Pallium

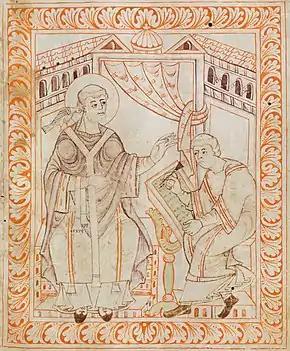
Gregory I dictating, from a 10th-century manuscript (vestments include a pallium)

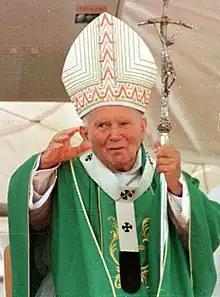
Pope John Paul II vested in the pallium.

It is unknown exactly when the pallium was first introduced. Although Tertullian wrote an essay no later than 220 AD titled "De Pallio" ("On the Pallium"), according to the "Liber Pontificalis", it was first used when Pope Marcus (died 336) conferred the right to wear the pallium on the Bishop of Ostia, because the consecration of the pope appertained to him; Pope Symmachus did the same for St. Cæsarius of Arles in 513, and in numerous other references of the sixth century, the pallium is mentioned as a long-customary vestment. It seems that earlier, the pope alone had the absolute right of wearing the pallium; its use by others was tolerated only by virtue of the permission of the pope. References to the pallium being conferred on others as a mark of distinction date to the sixth century. The honour was usually conferred on metropolitans, especially those nominated vicars by the pope, but it was sometimes conferred on simple bishops (e.g., on Syagrius of Autun, Donus of Messina, and John of Syracuse by Pope Gregory I).